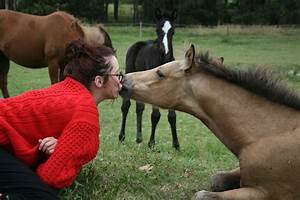
Label: cavallo